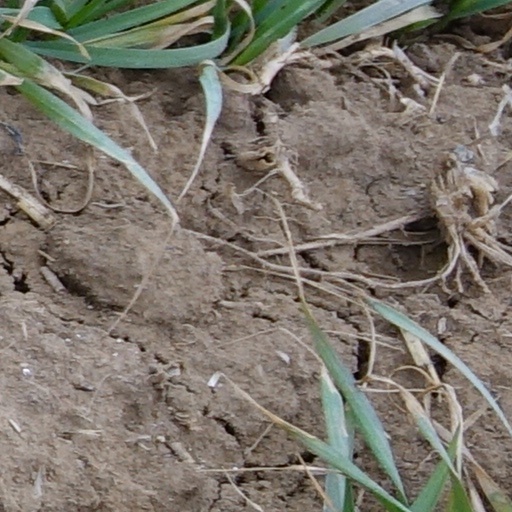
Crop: wheat